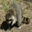
Label: raccoon